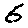
Label: 6